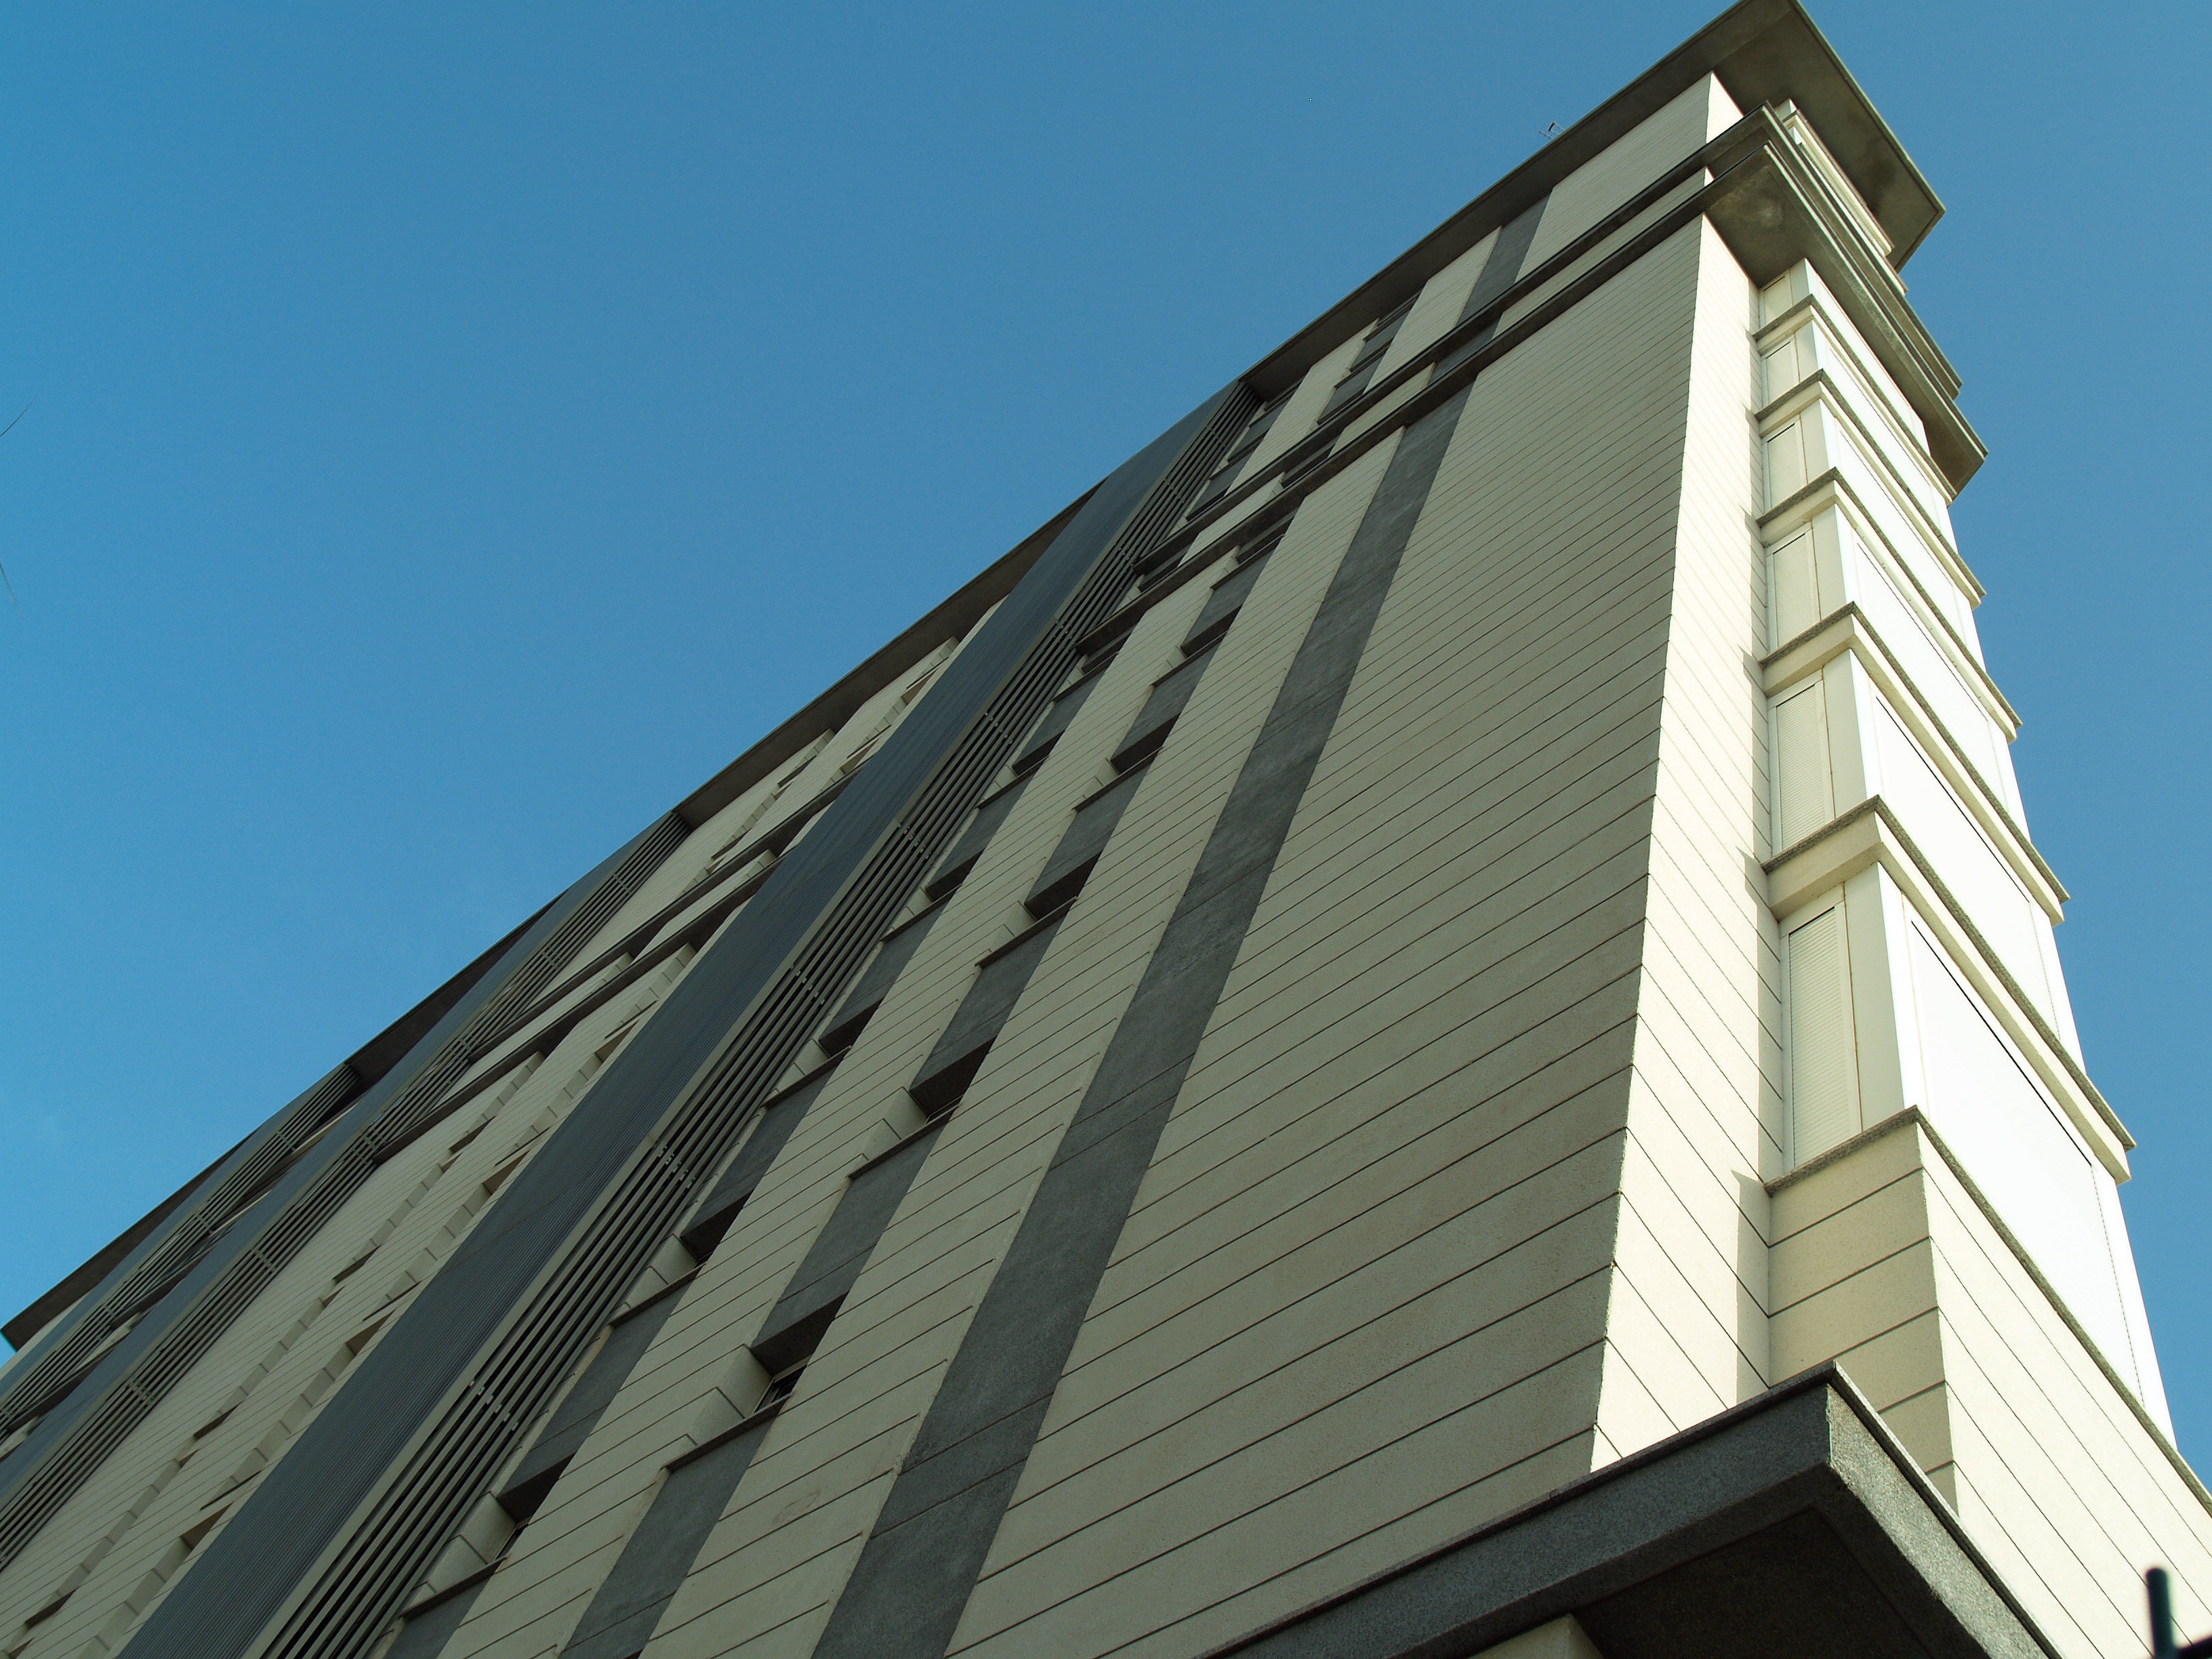
architecture, roof, building, skyscraper, tower, landmark, facade, tower block, alicante, calpe, daylighting, brutalist architecture